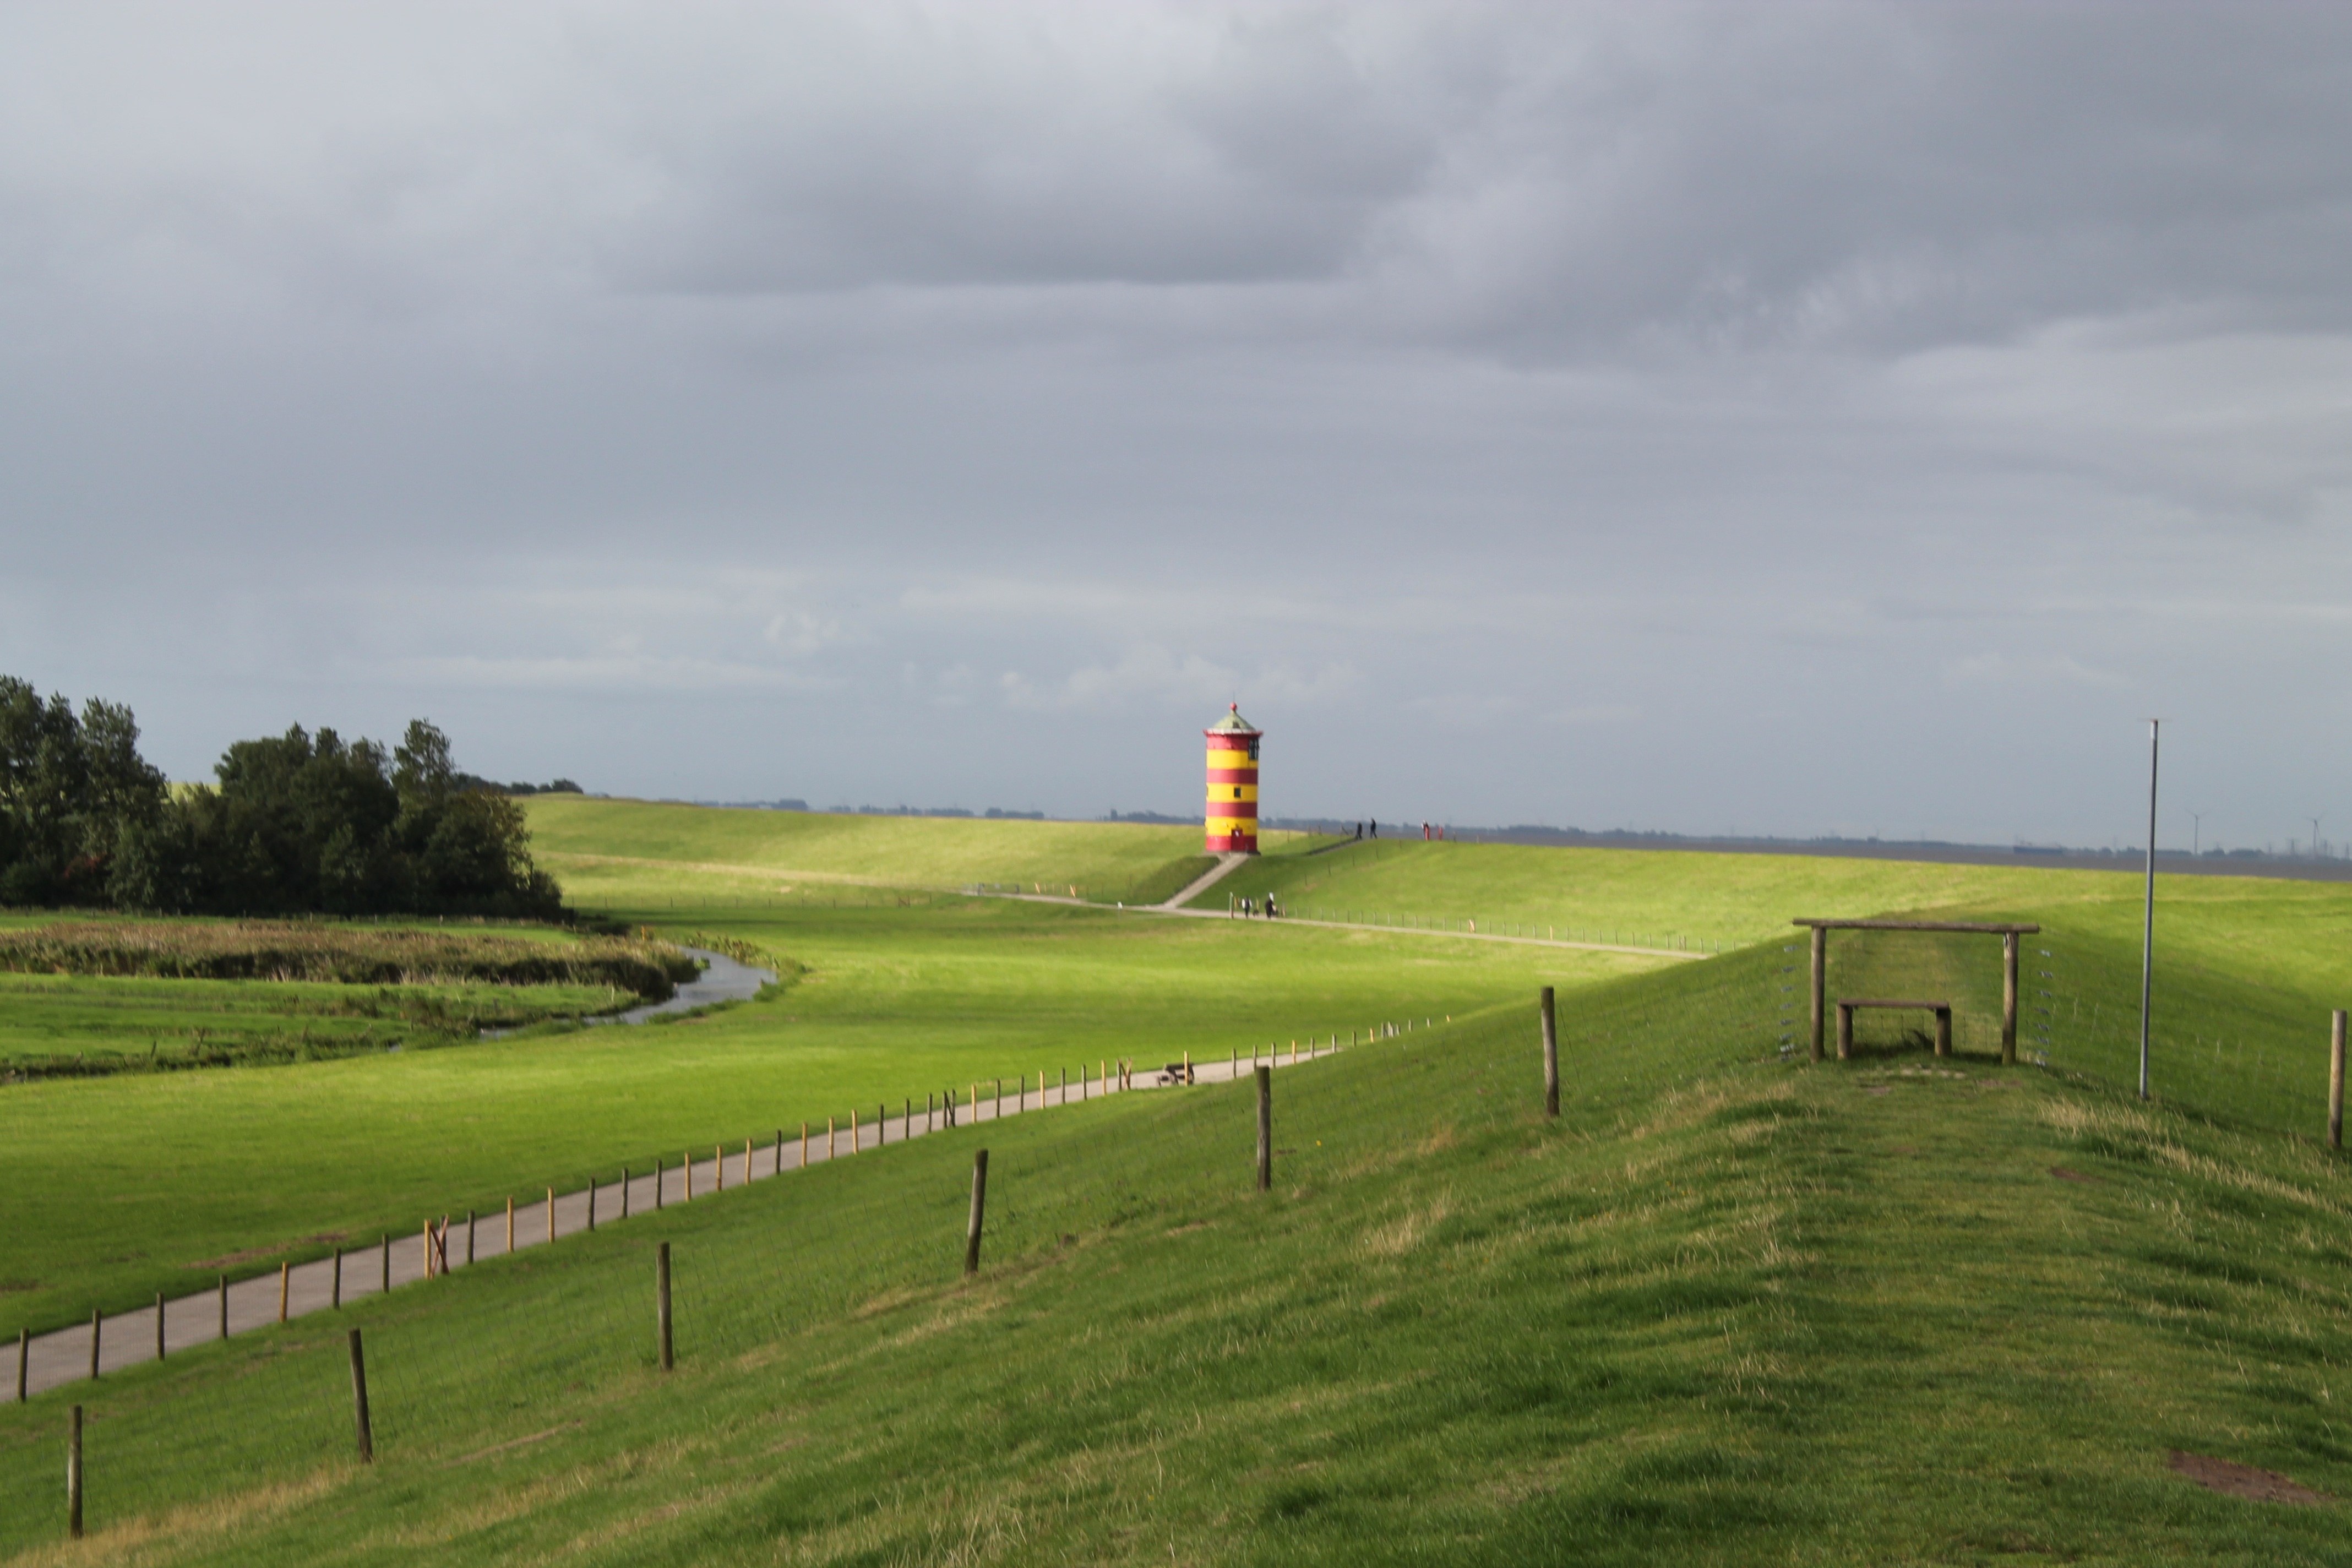
landscape, nature, grass, marsh, lighthouse, field, farm, meadow, prairie, hill, windmill, wind, tower, pasture, weather, agriculture, waterway, plain, polder, grassland, wind farm, rural area, nature reserve, dike, sport venue